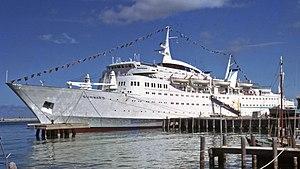
Le Sunward est un ferry construit de 1965 à 1966 par les chantiers Bergens Mekaniske Verksted pour la compagnie norvégienne Kloster Sunward Ferries. D'abord exploité à partir de juin 1966 entre le Royaume-Uni, le Portugal, l'Espagne et Gibraltar, son exploitation sera interrompue en novembre à cause de sa non rentabilité. Fin 1966, le car-ferry intègre la flotte de la compagnie Norwegian Caribbean Line et devient ainsi le premier navire d'un des plus célèbres croisiéristes au monde à l'heure actuelle. Vendu à la Compagnie générale transméditerranéenne en 1973, le navire devient Île de Beauté et navigue sur les lignes entre le continent français et la Corse jusqu'en 1976. Revendu en 1977, le navire naviguera pour différents armateurs de part et d'autre du monde jusqu'en 2004, date à laquelle il est démoli au Bangladesh.